Edward Dillon (actor)

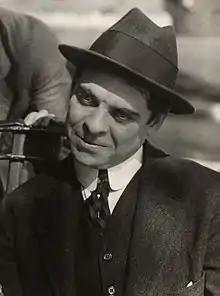
Dillon in "Ethel Gets Consent" (1915)

Edward Dillon ( or 1879 or 1882– July 11, 1933) was an American actor, director and screenwriter of the silent era.